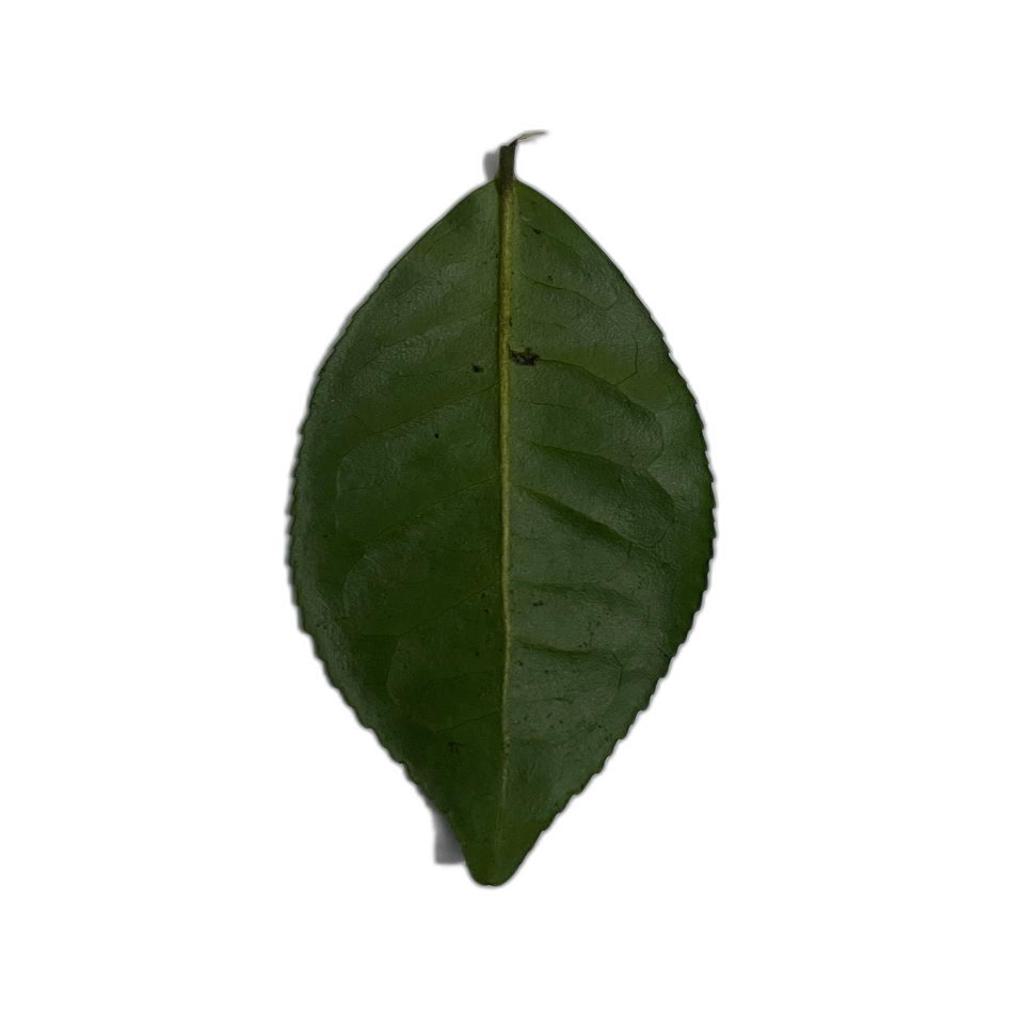
Label: Healthy